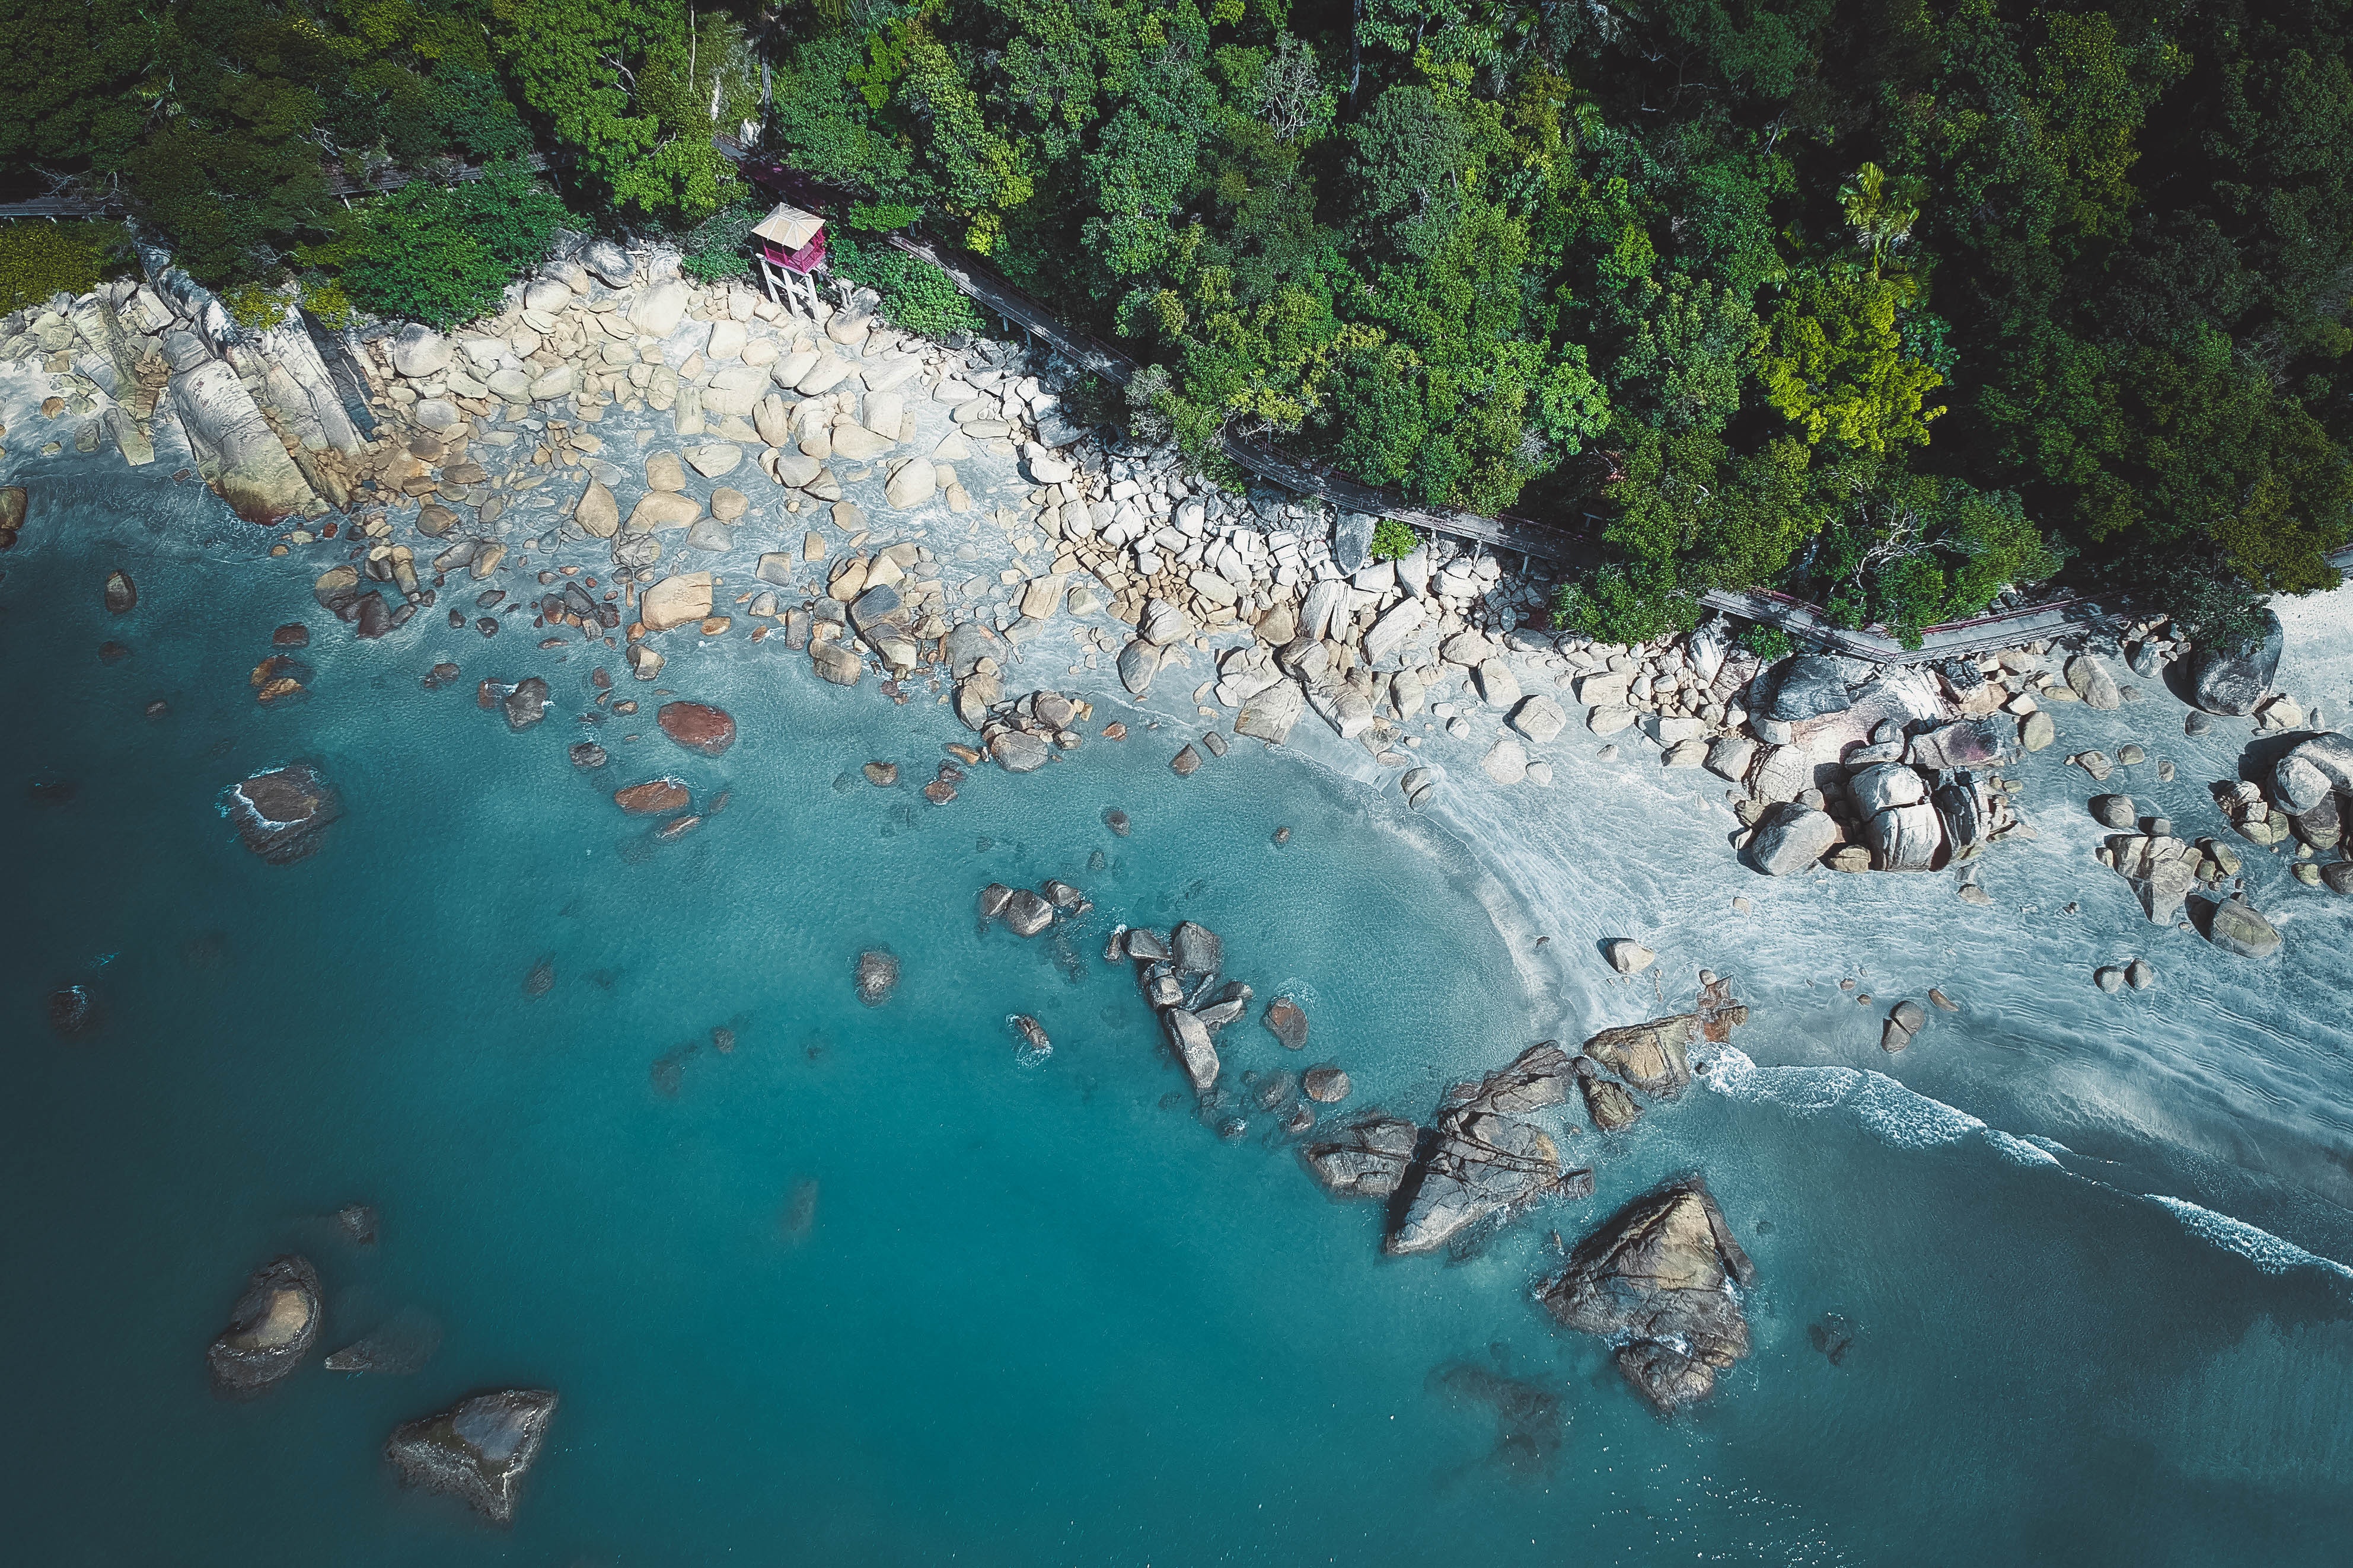
water, water resources, reflection, rock, watercourse, sea, coastal and oceanic landforms, river, inlet, bay, geology, coast, lagoon, tree, aerial photography, marine biology, lake